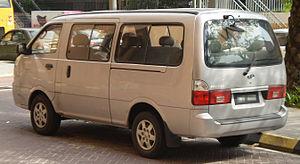
Le Kia Pregio est un minivan produit par Kia Motors de 1995 à 2006. Il est bâti sur la plate-forme du Kia Bongo. C'est une variante à peu près ressemblante du Hyundai Grace.